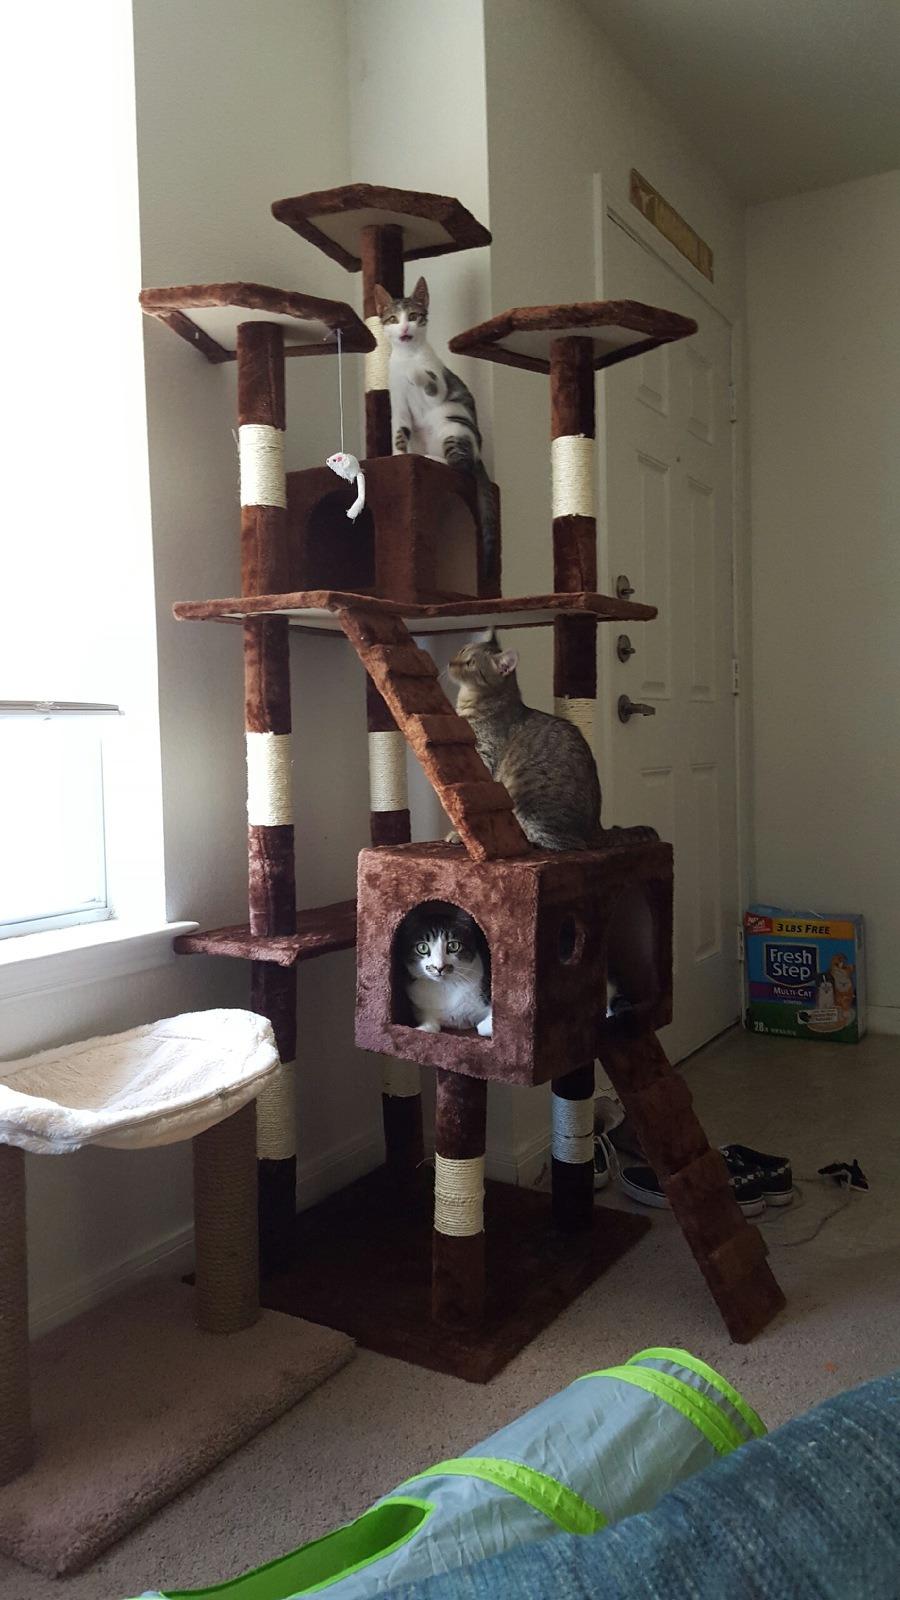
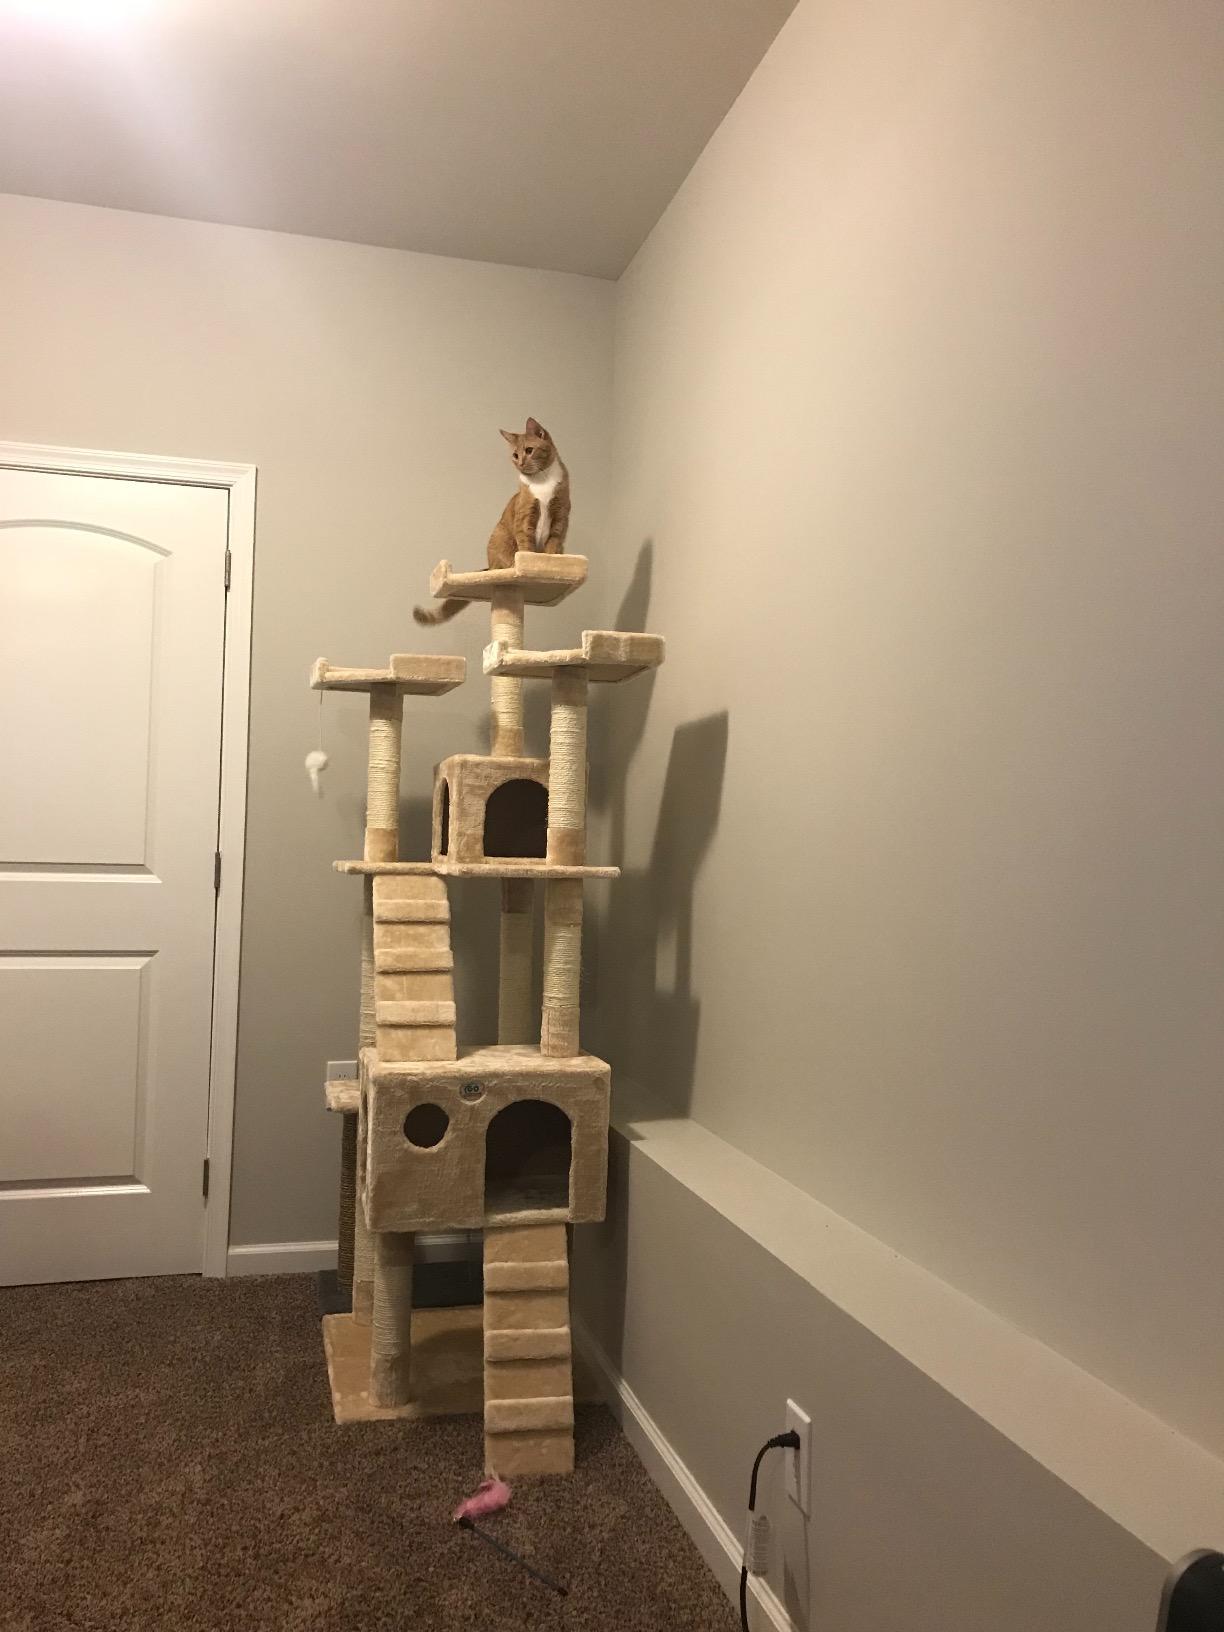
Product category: items_cat tree
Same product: no